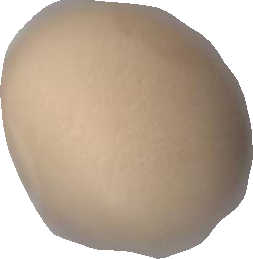
Variety: Grobogan